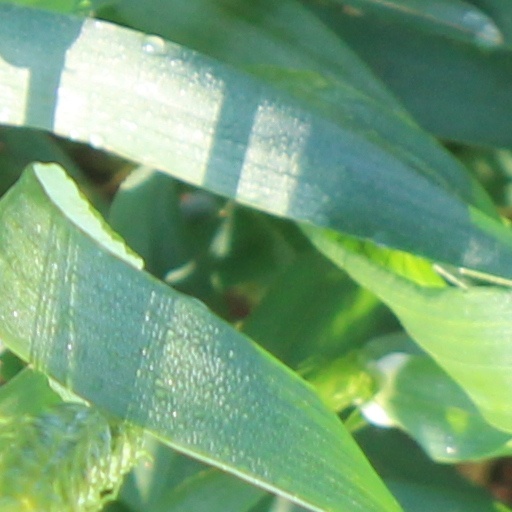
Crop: wheat